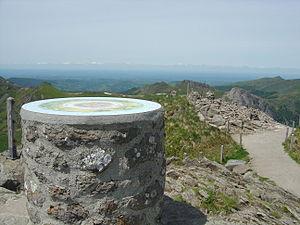
Table d'orientation du Puy Mary et croix du sommet
Le puy Mary est un sommet des monts du Cantal, vestige du plus grand stratovolcan d'Europe. Il culmine à 1 783 mètres d'altitude.